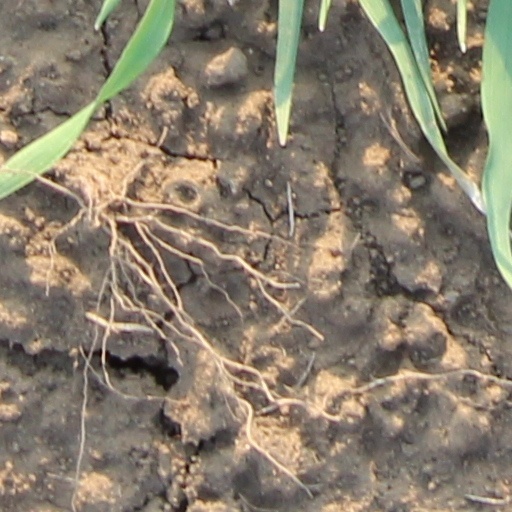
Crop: wheat